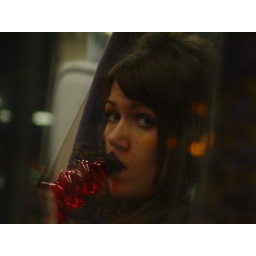
reflection of a girl in a train window